Describe the emotion expressed in this image:  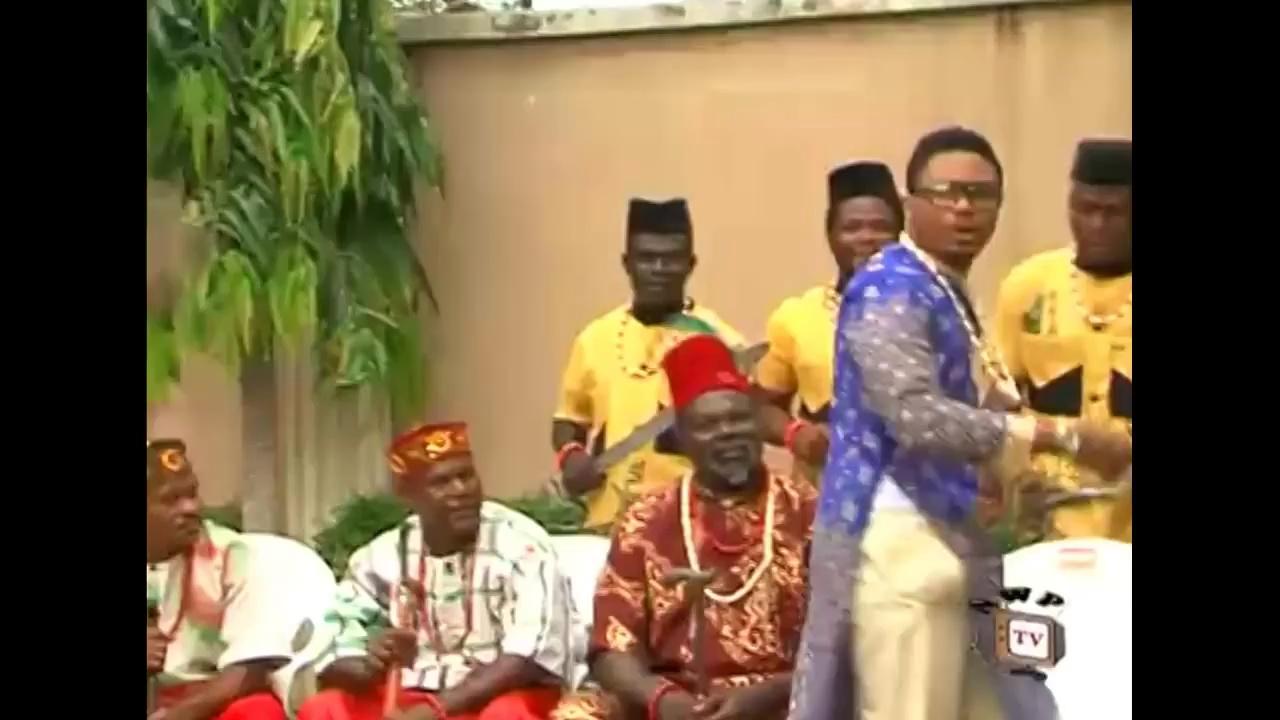
This person displays Fear, valence and arousal with low intensity.